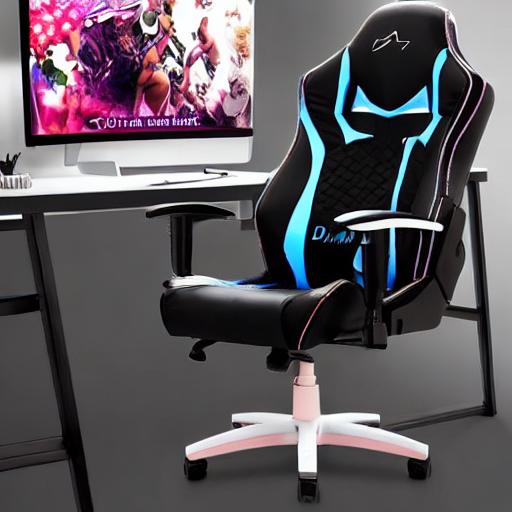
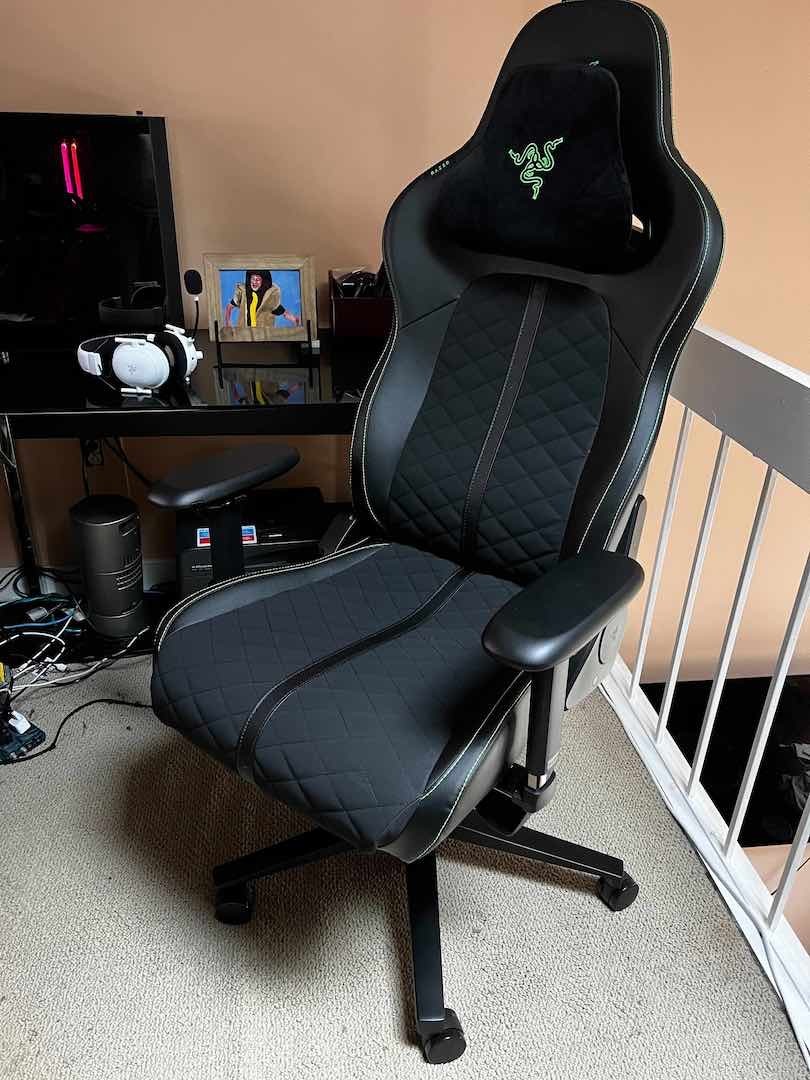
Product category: items_chair
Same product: no